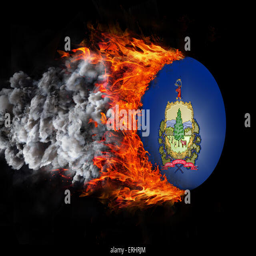
concept of speed - flag with a trail of fire and us state